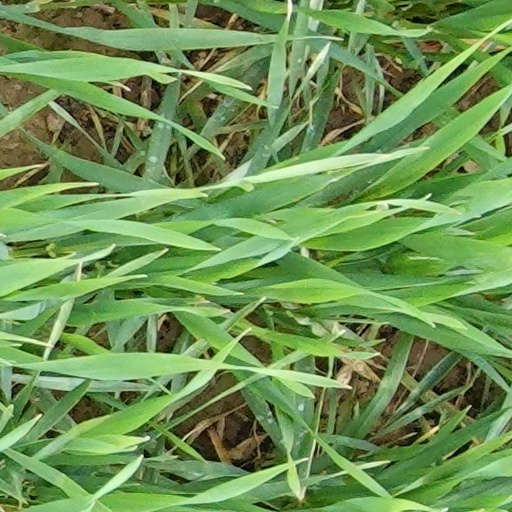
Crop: wheat